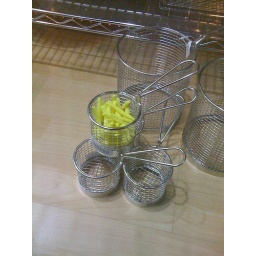
Spotted in the window of the catering supplies store next to the London Yahoo! office